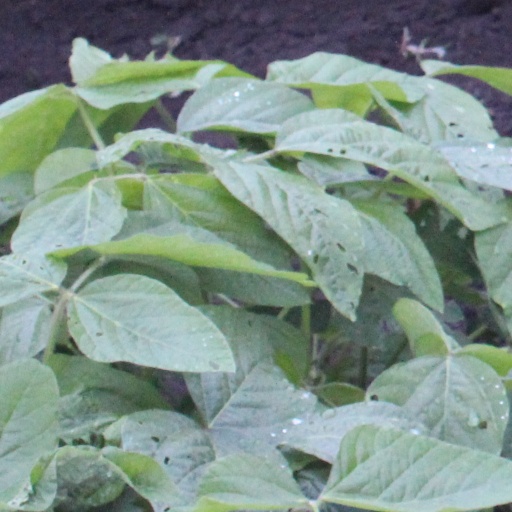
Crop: soybean